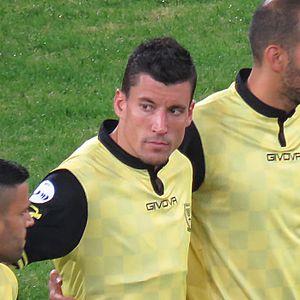
Jesús Rueda Ambrosio est un footballeur espagnol né le 19 février 1987 à Badajoz. Il évolue au sein de l'Extremadura UD.